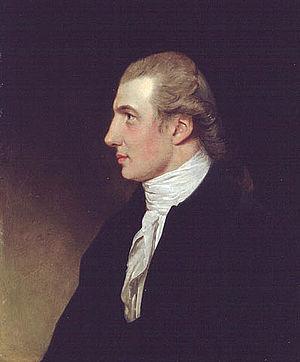
Jacob Mountain est un prêtre anglais qui a été nommé le premier évêque anglican de Québec. Il a également siégé au Conseil législatif du Bas-Canada et au Conseil législatif du Haut-Canada.